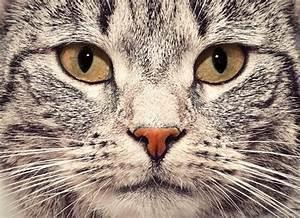
cat